Clavette

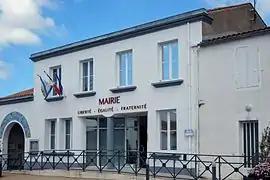
The town hall in Clavette

Clavette is a commune in the Charente-Maritime in the department in the Nouvelle-Aquitaine region in southwestern France.